Texas Technological College Dairy Barn

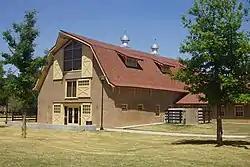
Dairy barn

The Texas Technological College Dairy Barn, located on the Texas Tech University campus in Lubbock, Texas, was constructed from 1926–27 and served as a teaching facility for 40 years. The building was designed by architect W. C. Hedrick of Fort Worth, Texas, with assistance from Agricultural Dean A. H. Leidigh and Professor W. L. Stangel.